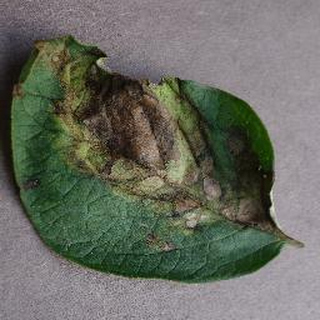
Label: potato_late_blight